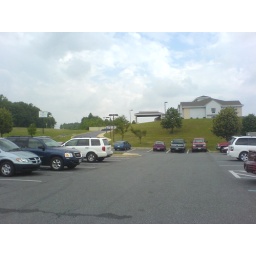
I'm actually staying in a FlyingJ car park, but i'm getting free internet from that building in shot.